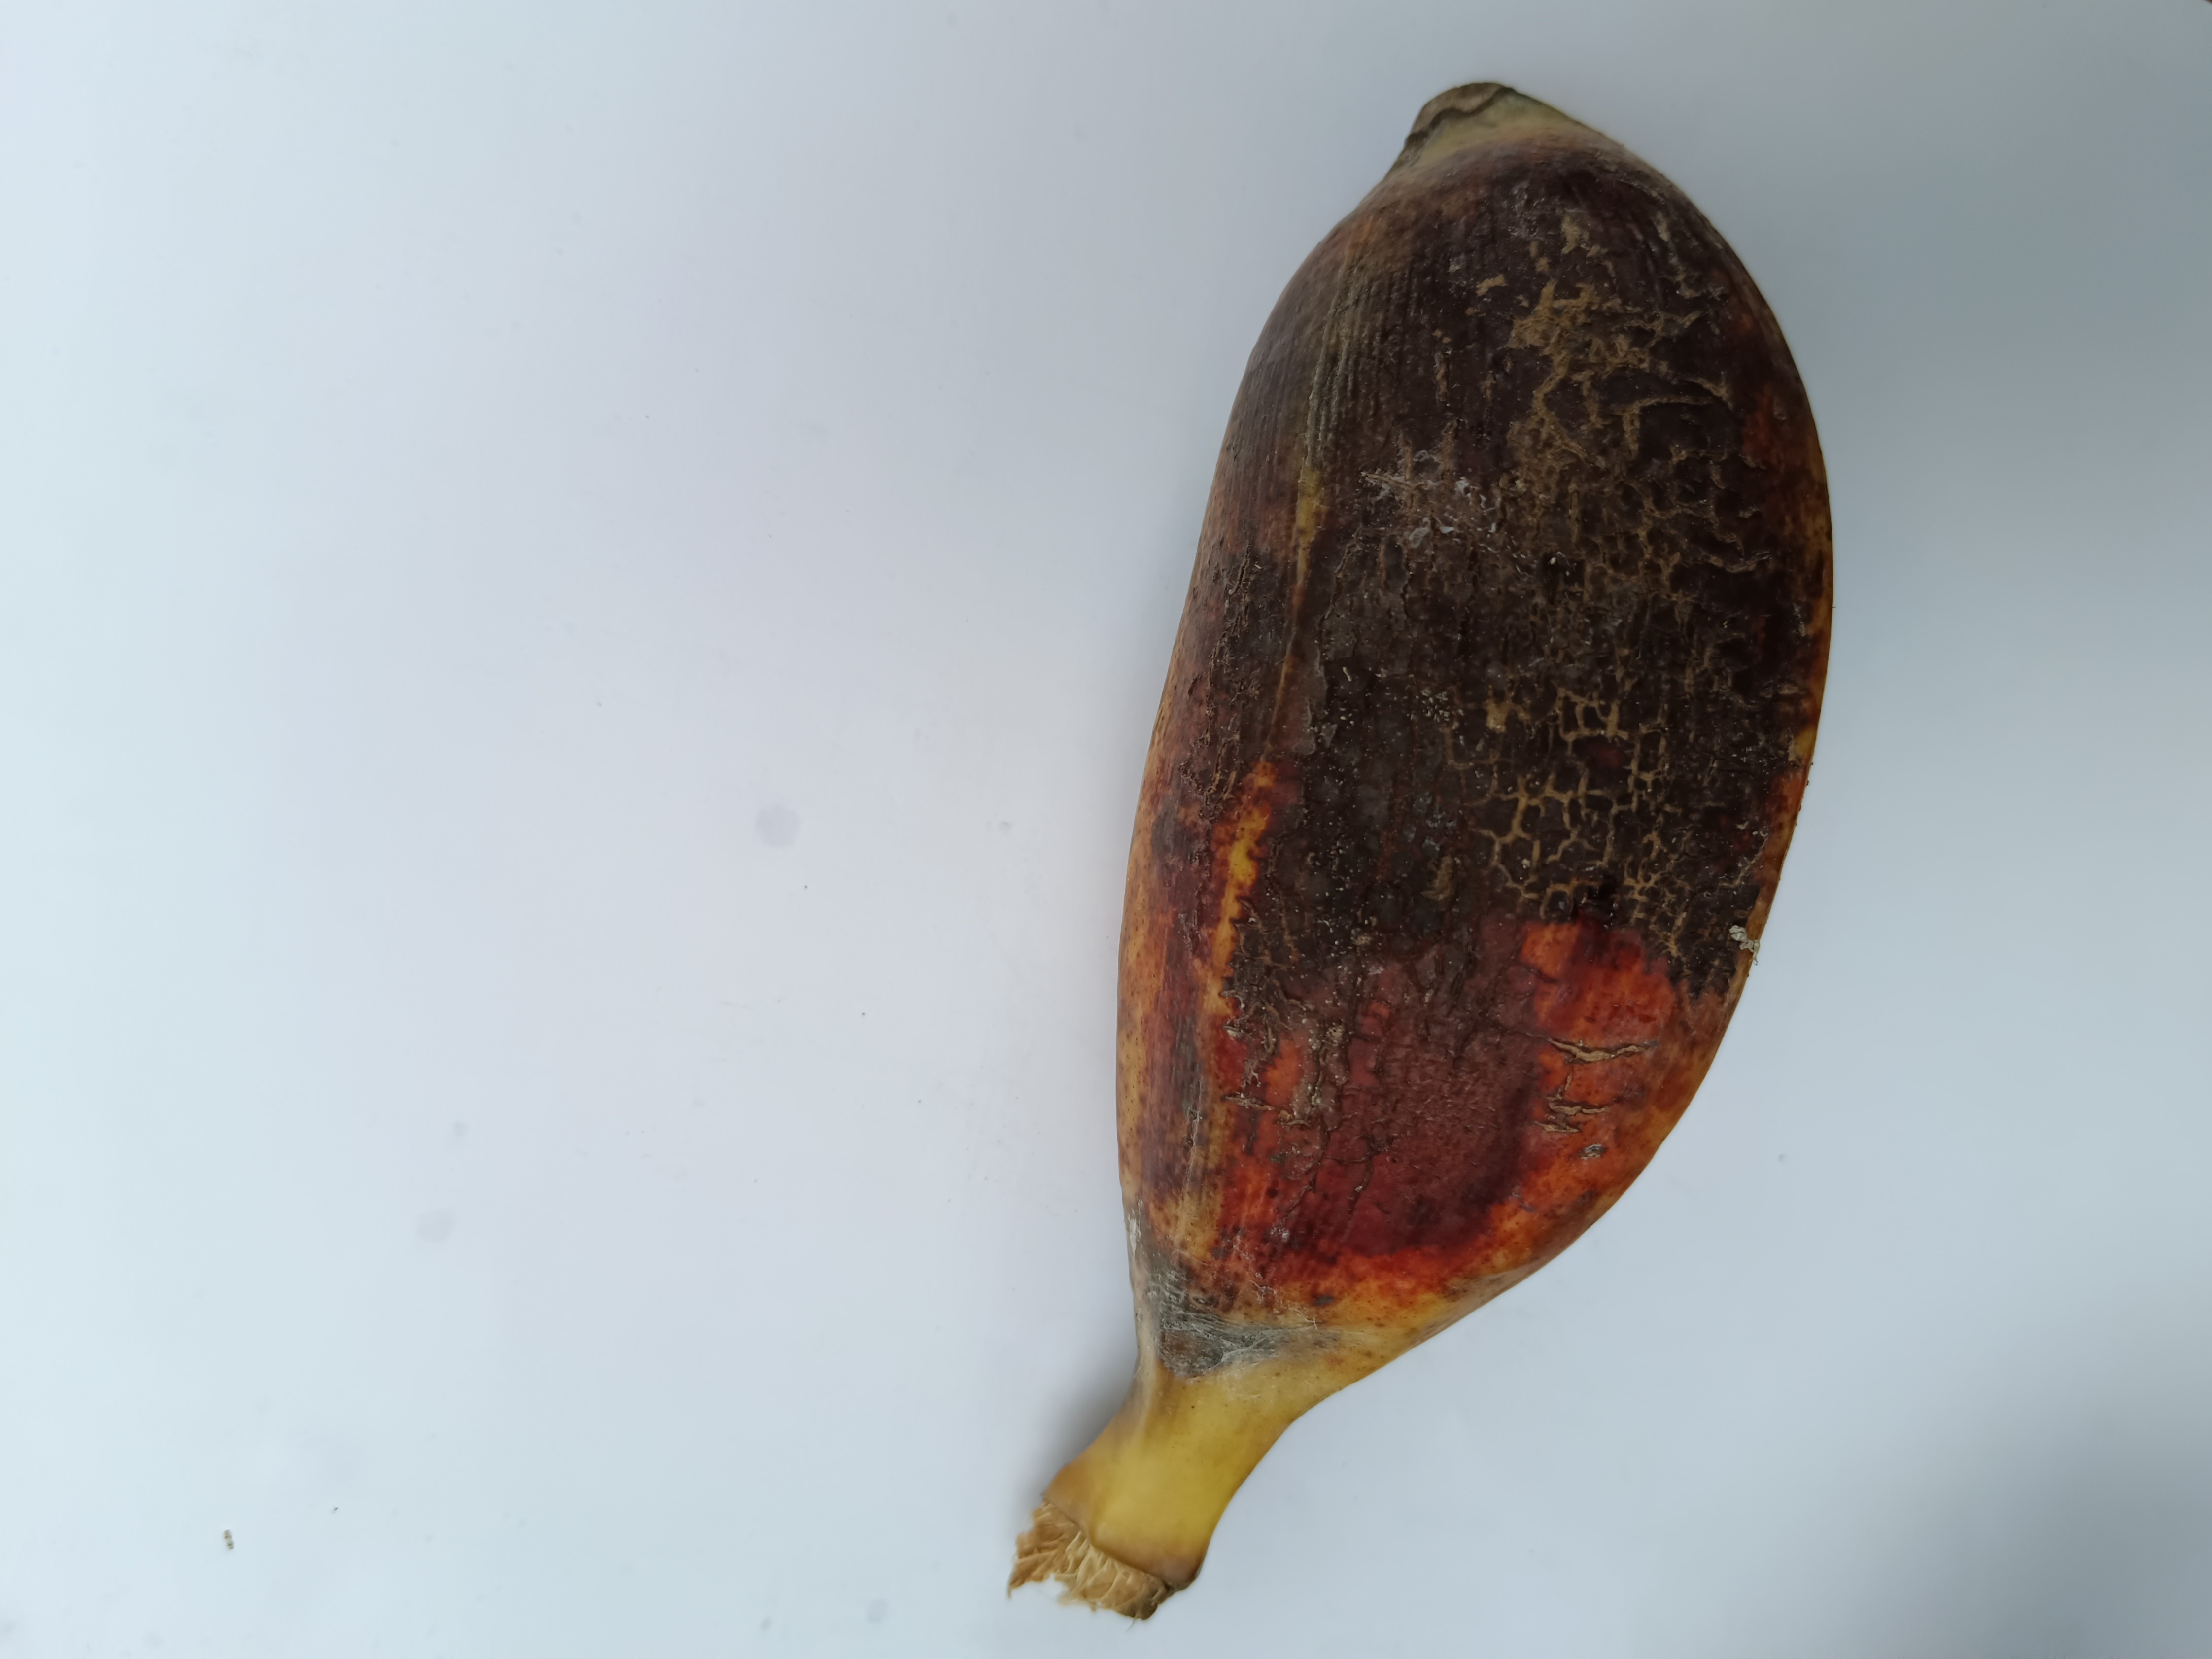
Banana variety: Bichi